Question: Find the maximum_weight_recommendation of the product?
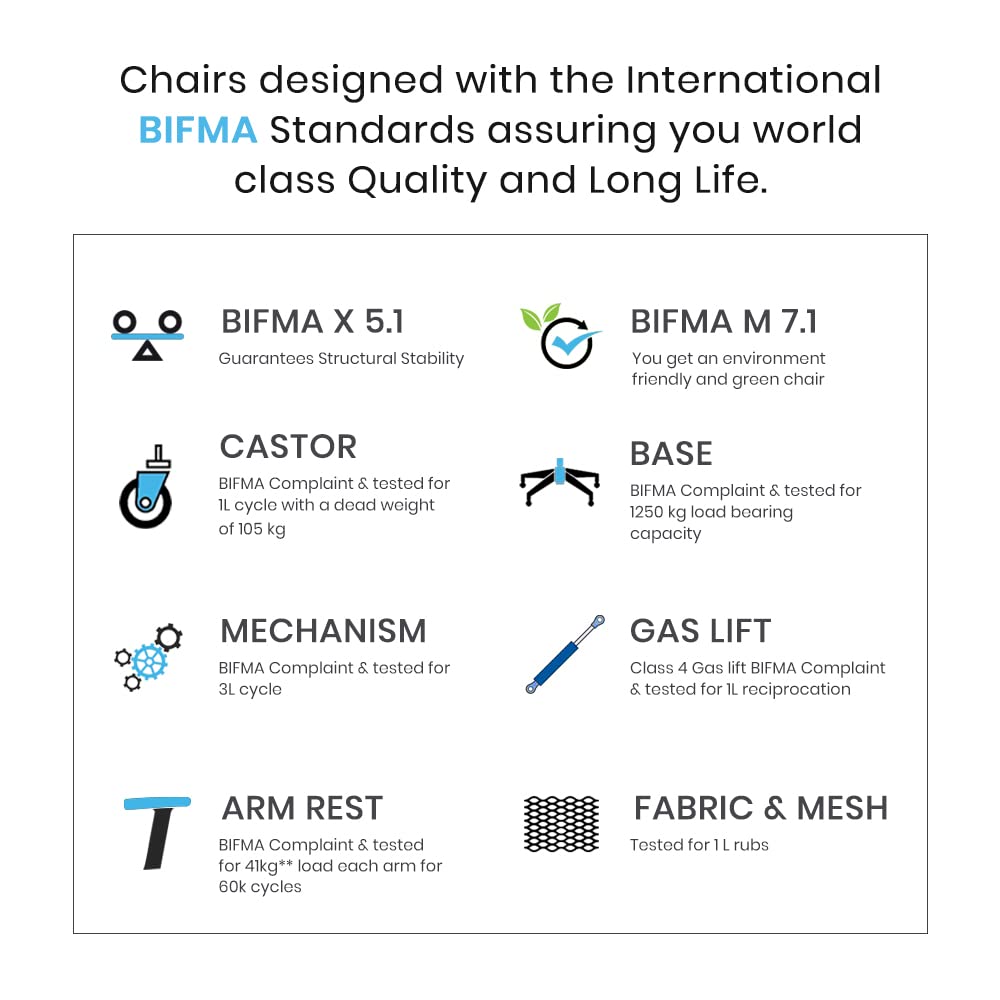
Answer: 1250 kilogram